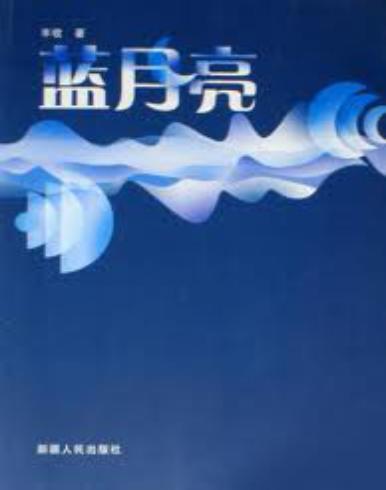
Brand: bluemoon
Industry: Necessities